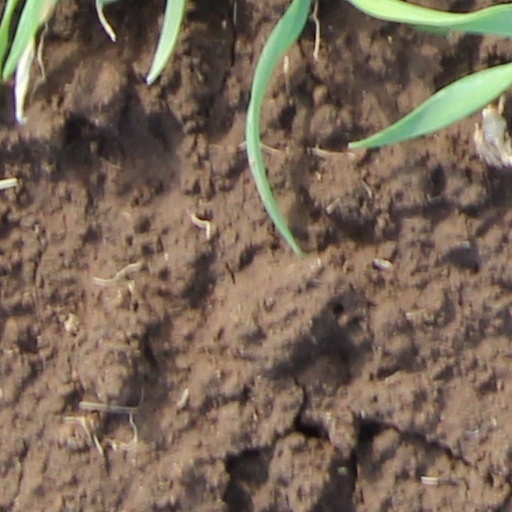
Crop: wheat